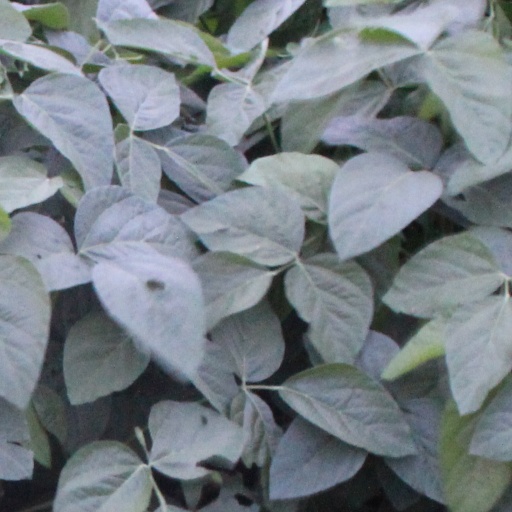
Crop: soybean